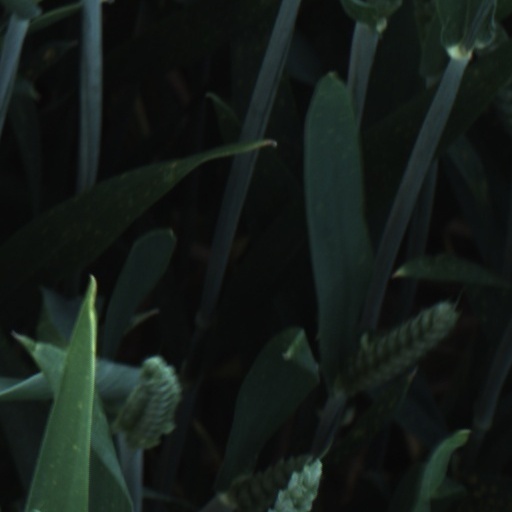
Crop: wheat